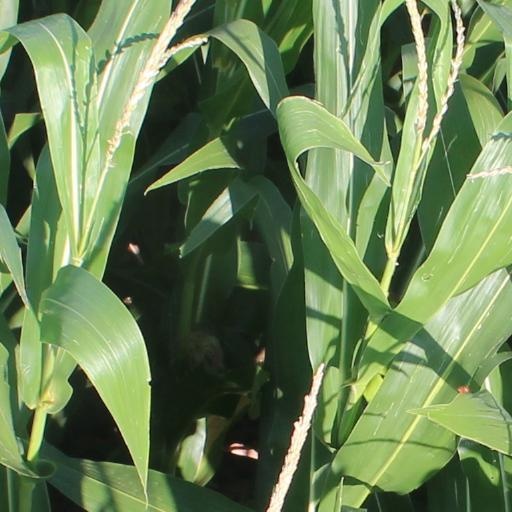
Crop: maize; corn